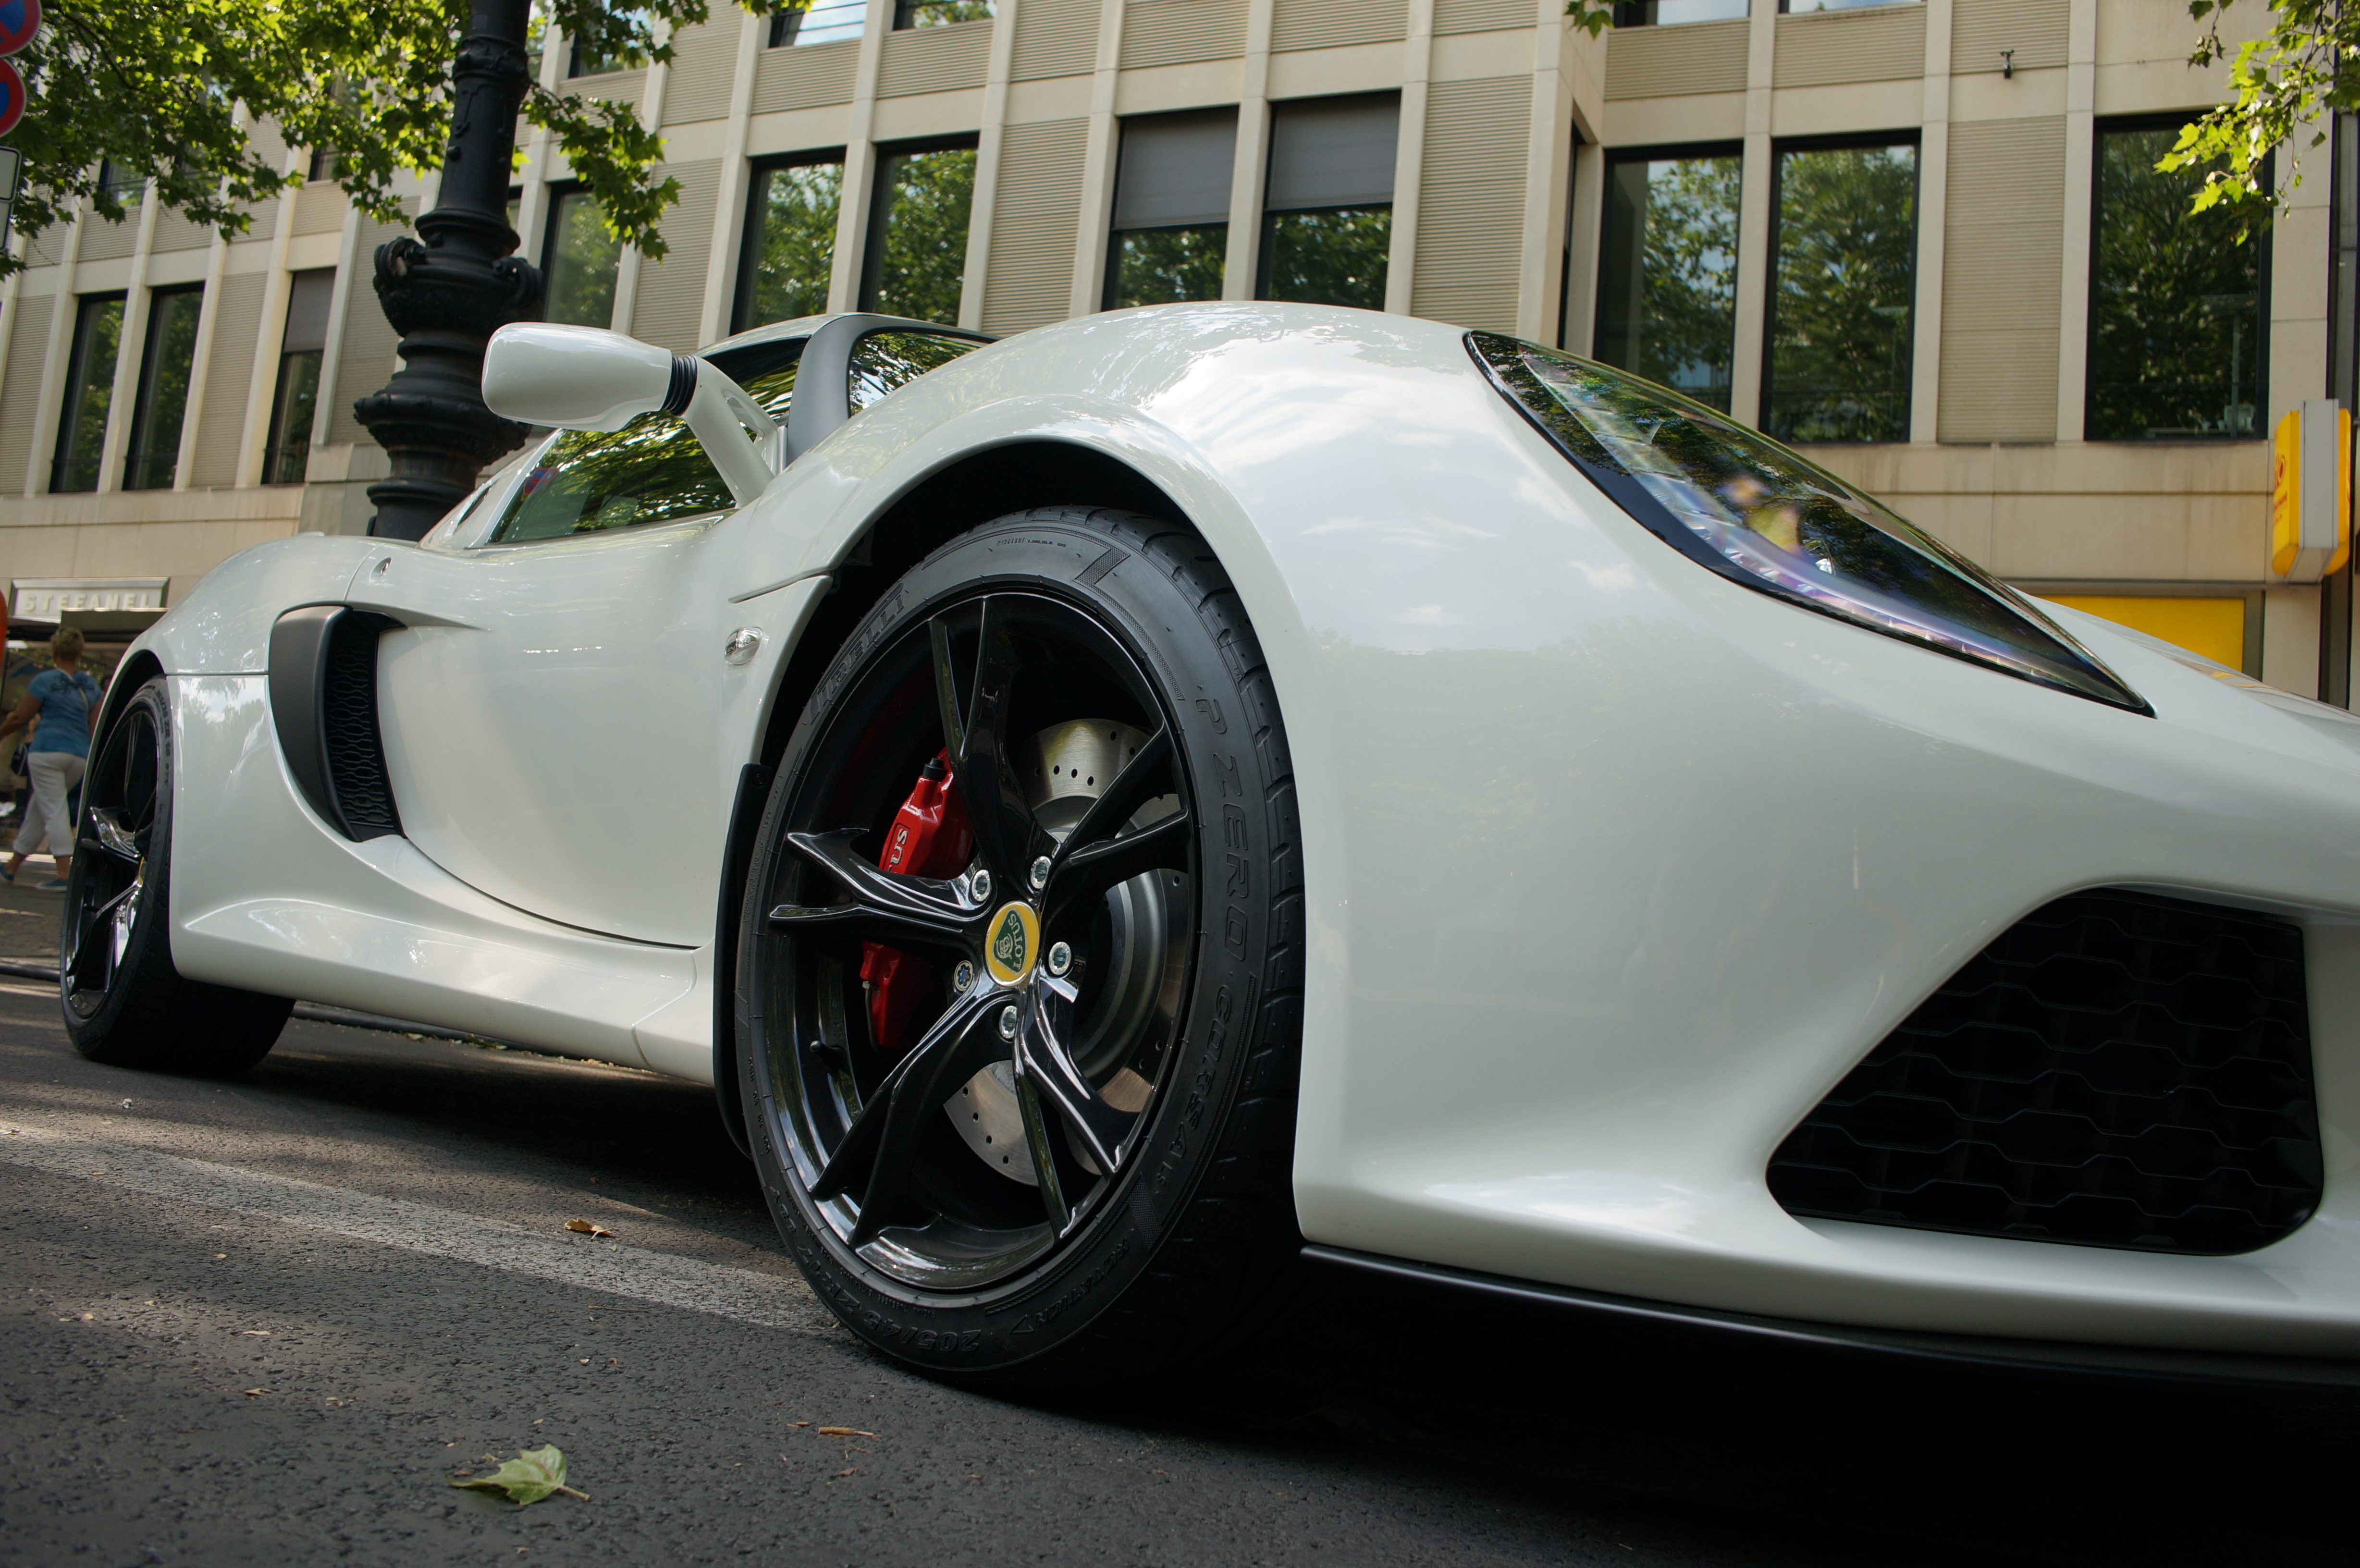
car, wheel, vehicle, sports car, 2015, supercar, lotus, germany, deutschland, berlin, sony, coupe, 20mm, nex, nex6, lenstagged, steffenzahn, sel20f28, sonye2820, land vehicle, automobile make, automotive exterior, automotive design, luxury vehicle, performance car, lotus exige